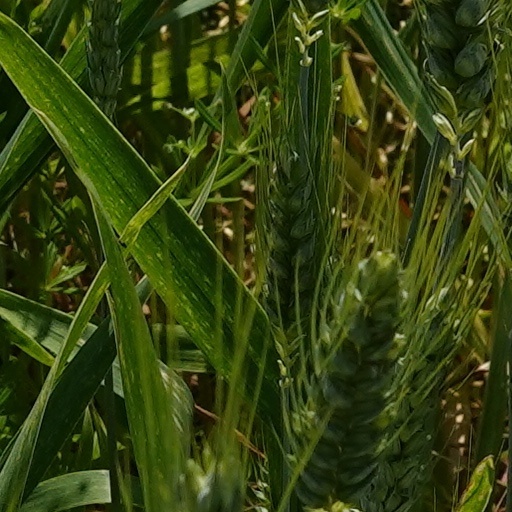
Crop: wheat